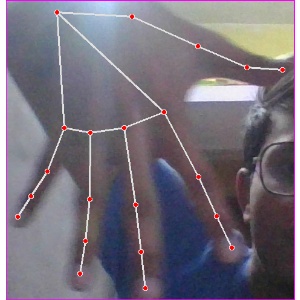
अक्षर: ढ